Strait of Magellan

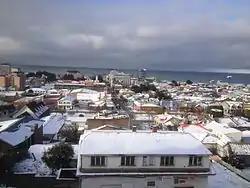
Port of Punta Arenas in winter

The National Geospatial-Intelligence Agency lists 41 lighthouses in the waterway. Some of them are more than a century old, and some are declared "Monumento Nacional" ("national monument"). Among the most notable lighthouses are: the "County of Peebles" hulk, the world's first four-masted, iron-hulled "full-rig ship", used now as a breakwater for the harbour at Punta Arenas; the "San Isidro" lighthouse, restored in 2004 and is now a museum and lodge; and the Evangelistas Lighthouse, located at the western mouth of the strait and built by George Slight, who wrote on his arrival in 1934: